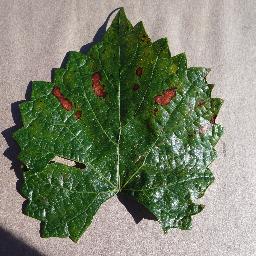
Label: Grape___Esca_(Black_Measles)